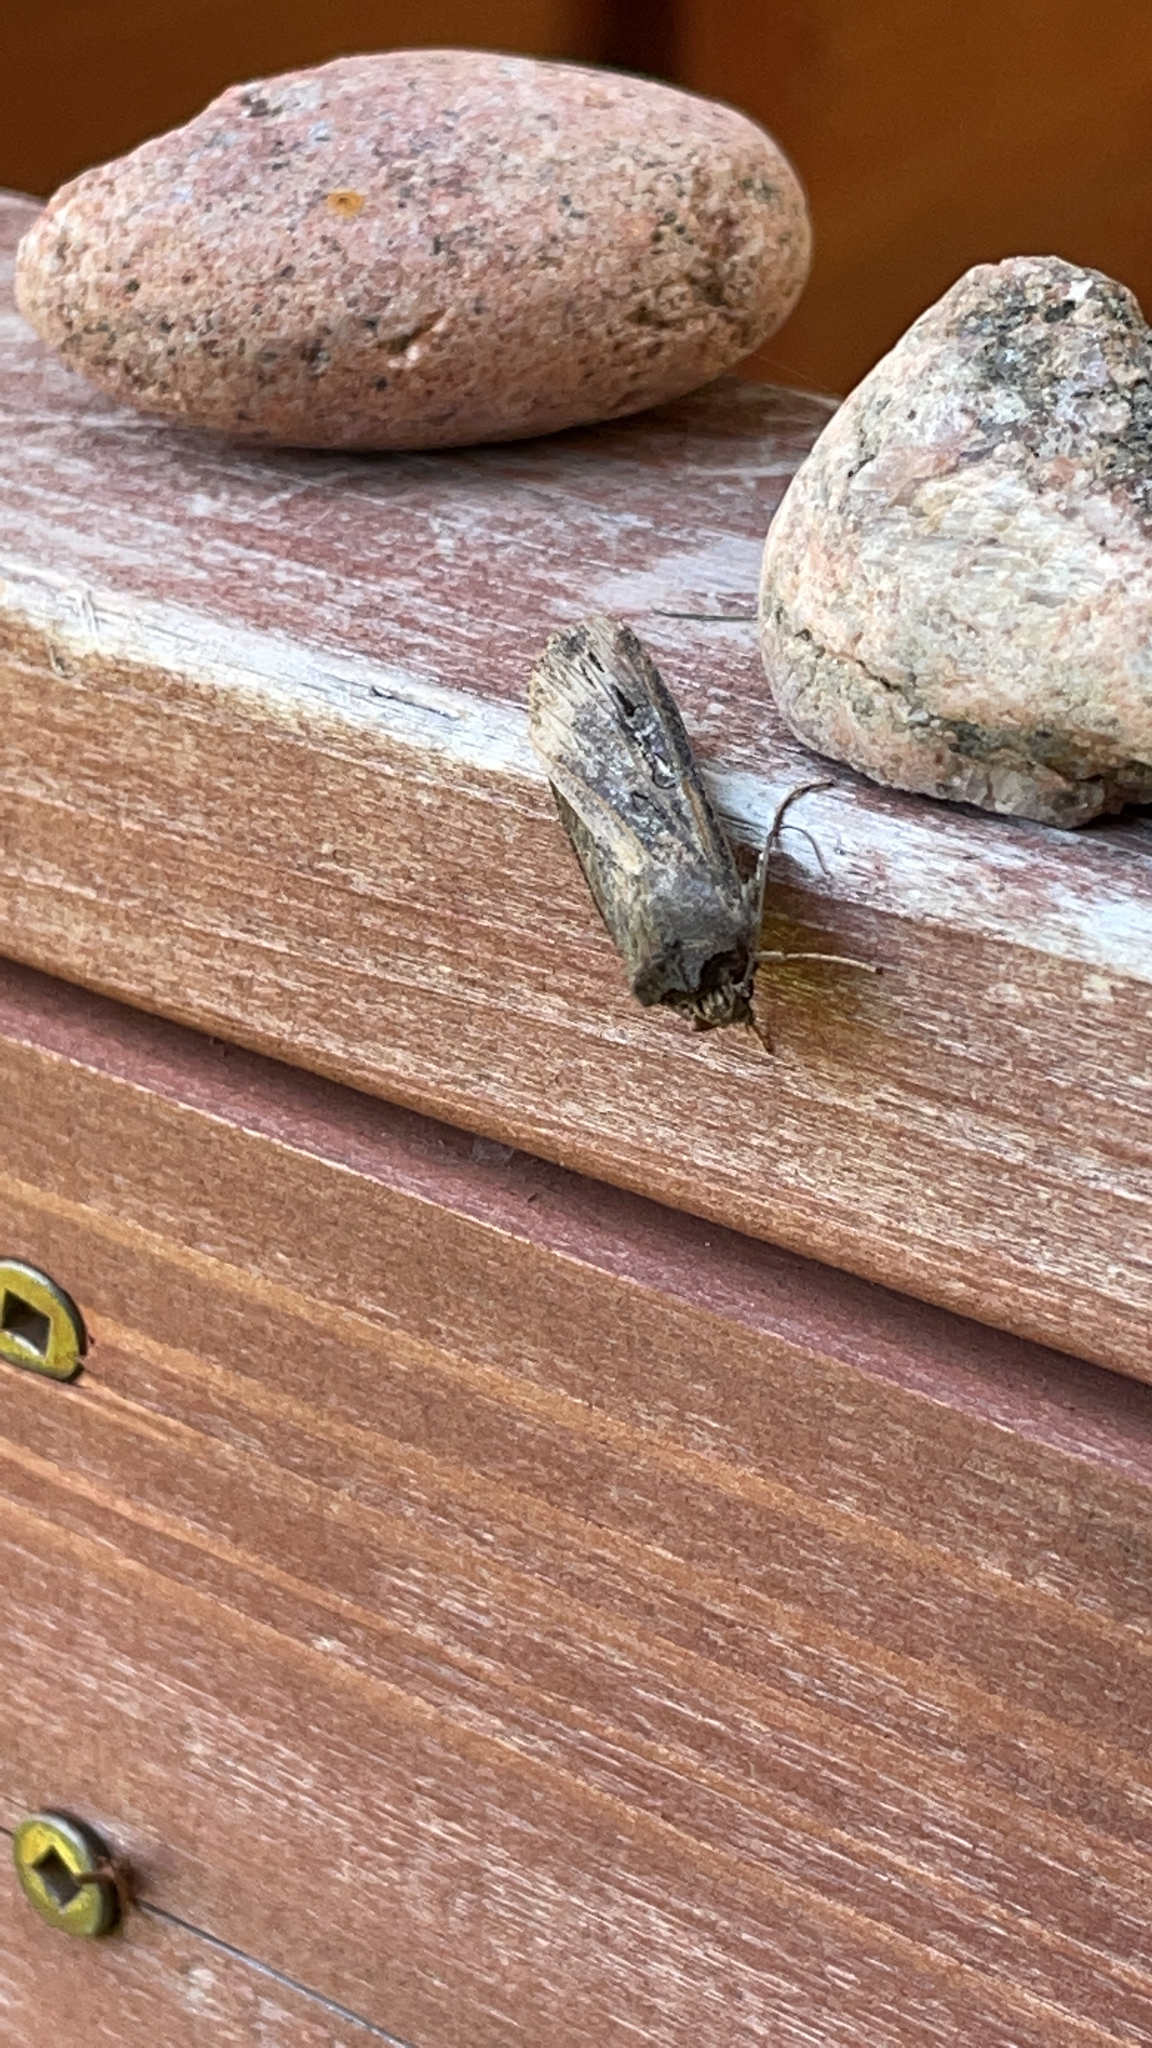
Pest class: cutworms